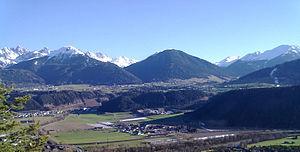
Unterperfuss est une commune autrichienne du district d'Innsbruck-Land dans le Tyrol.